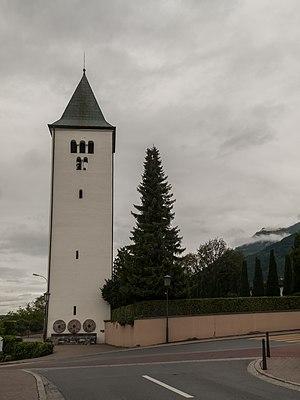
Schaan est une ville du Liechtenstein, et la commune la plus peuplée de ce pays.